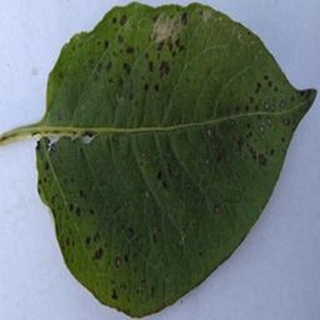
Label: potato_early_blight